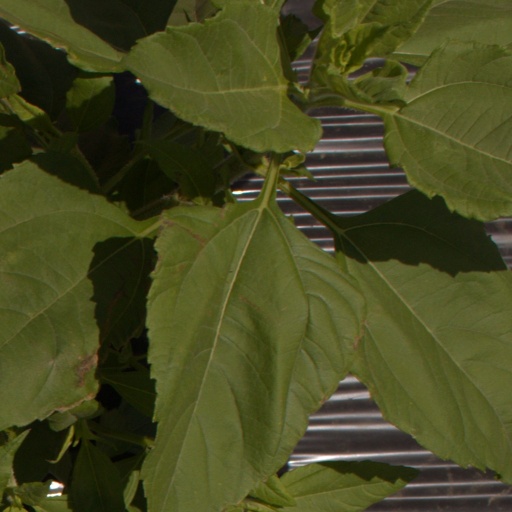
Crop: Jerusalem artichoke